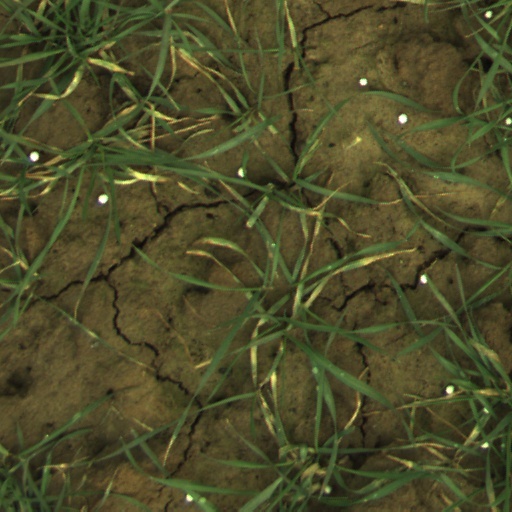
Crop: wheat